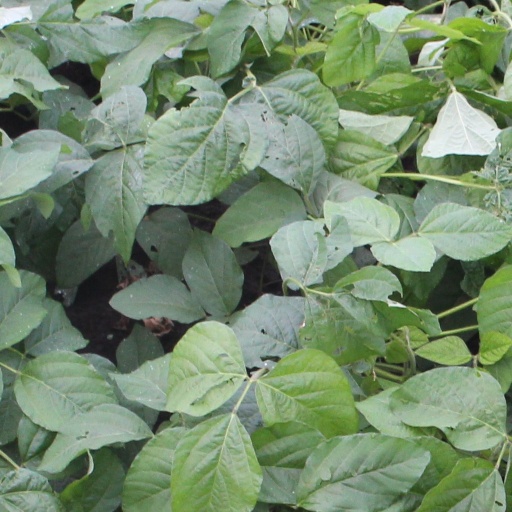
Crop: soybean